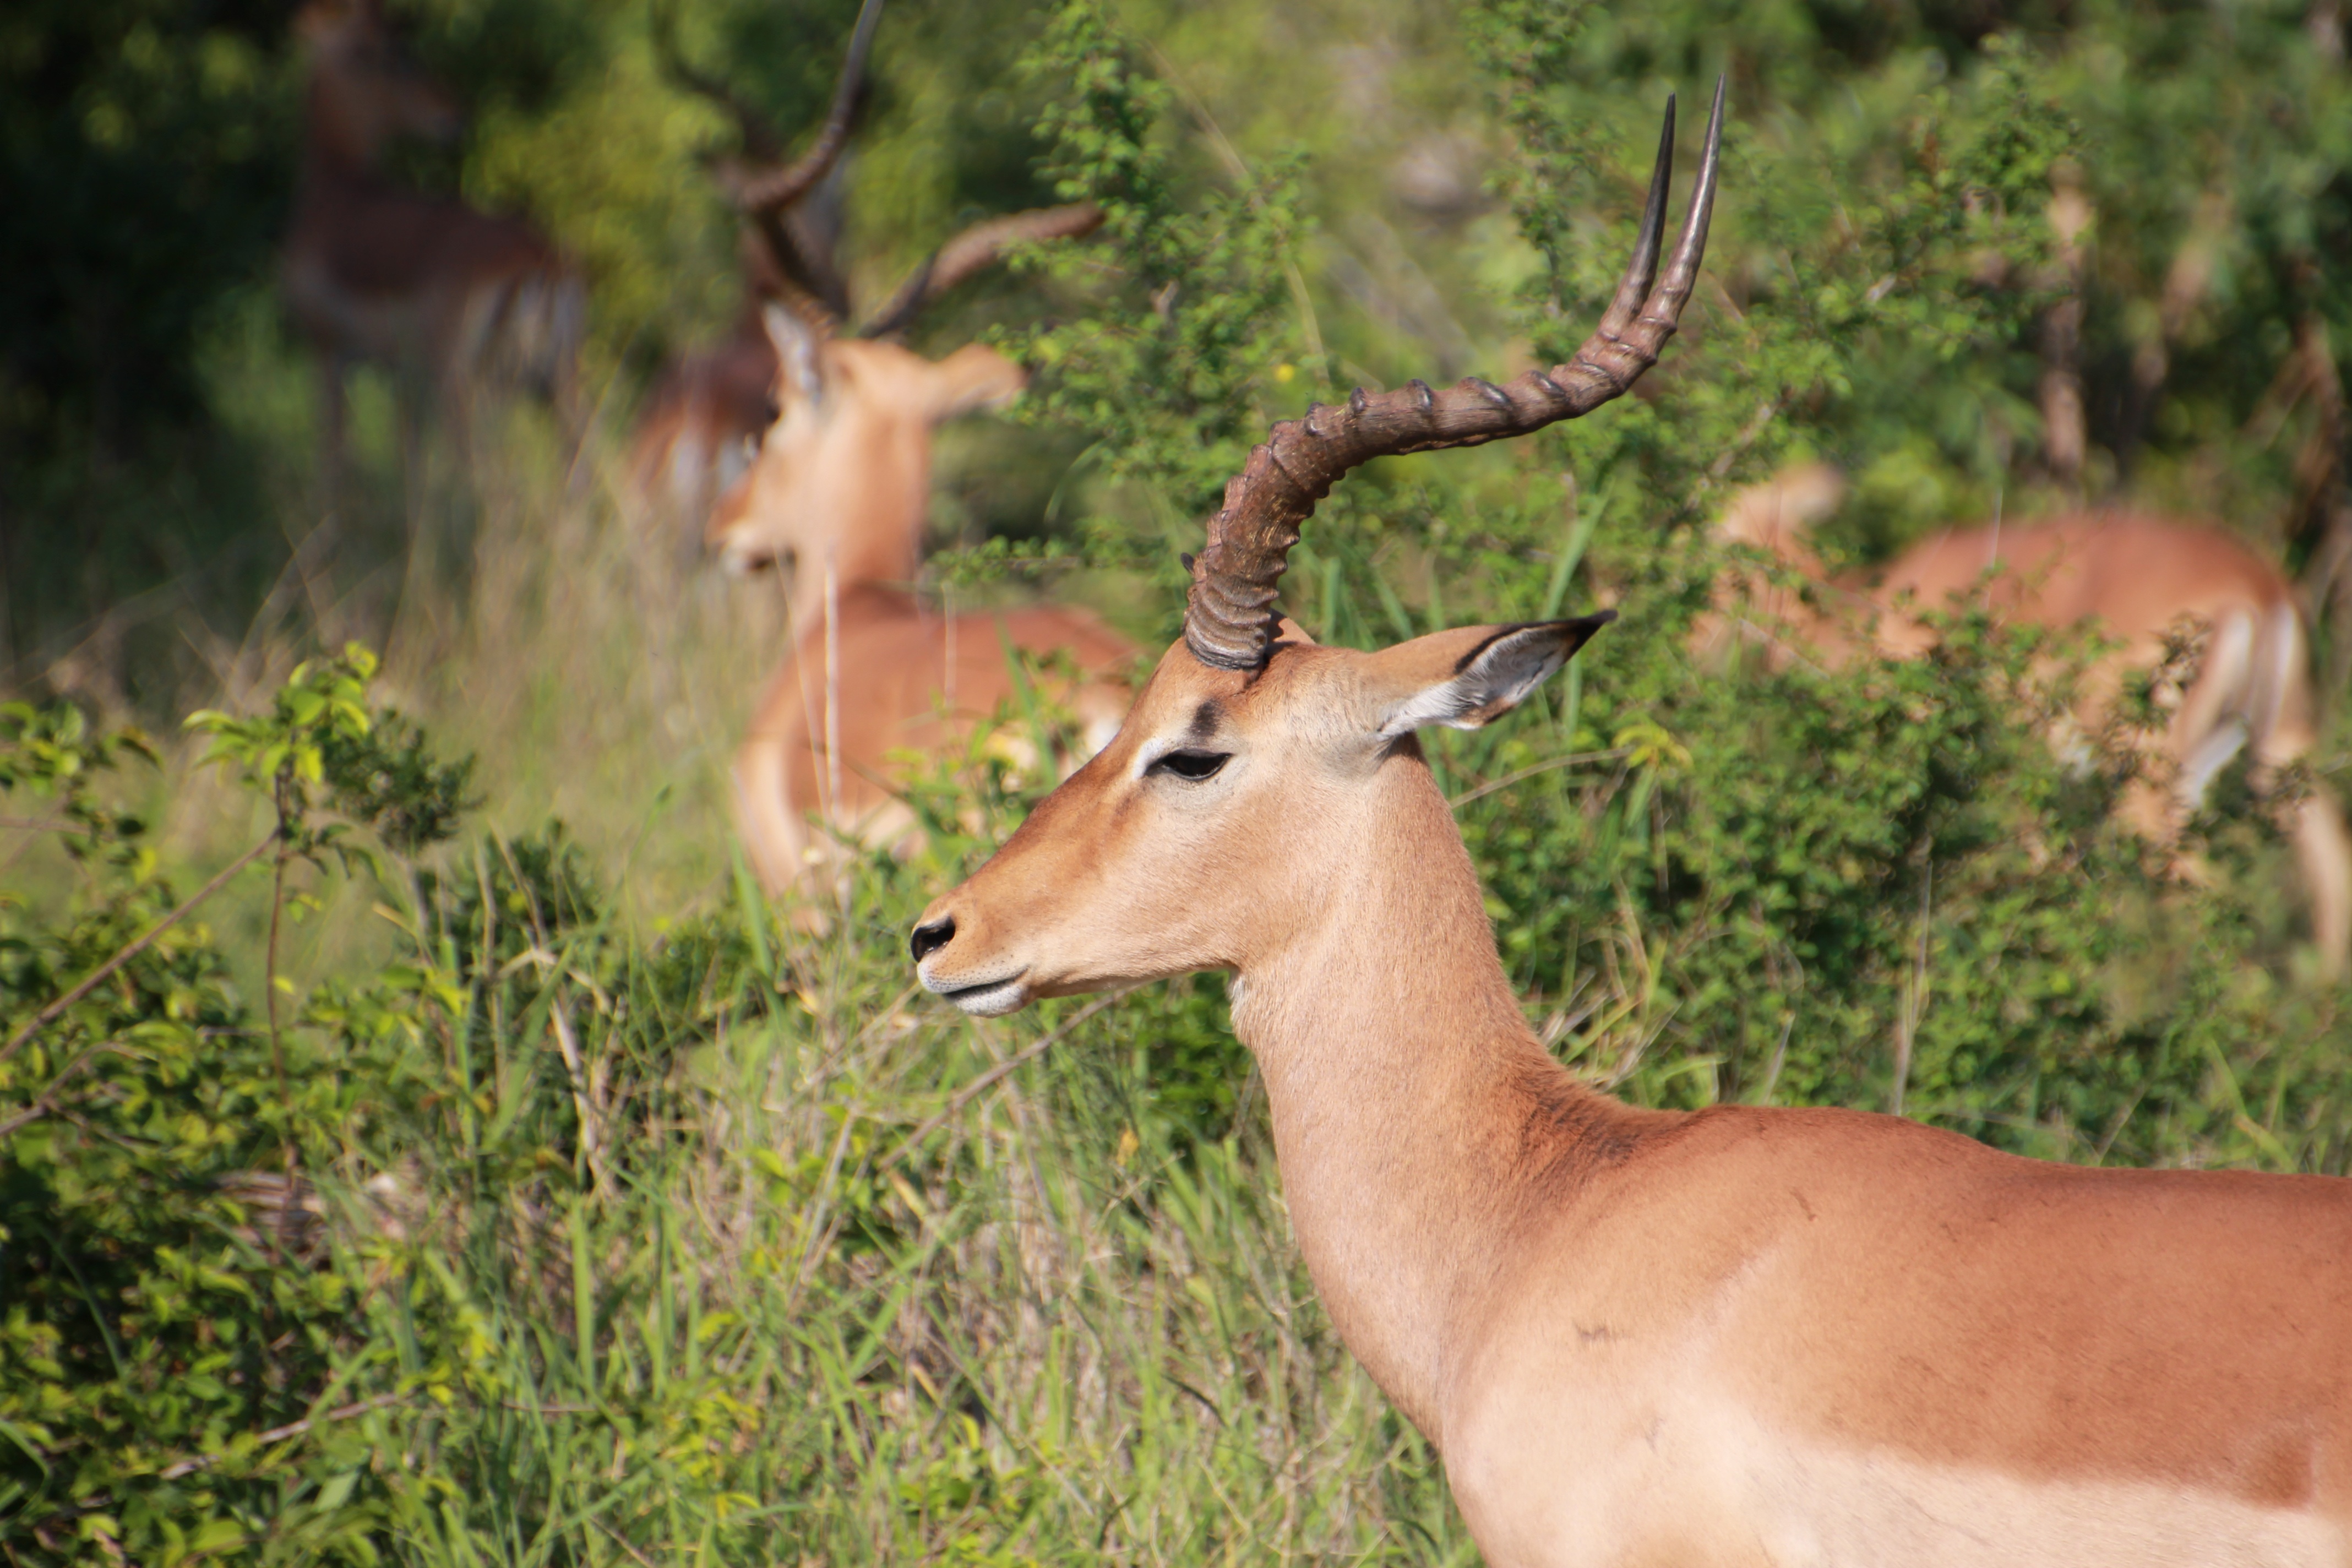
wildlife, wild, mammal, fauna, antelope, gazelle, vertebrate, impala, kudu, safari, white tailed deer, springbok, pronghorn, kruger national park